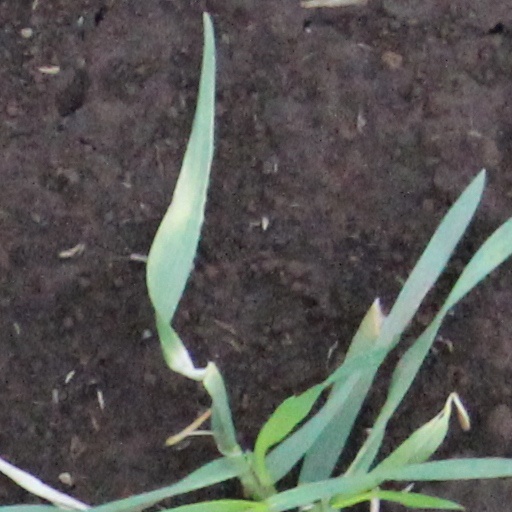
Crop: wheat